Endy Chávez

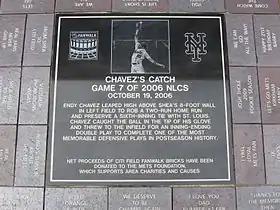
Plaque outside Citi Field honoring Chávez's catch in the 2006 NLCS

During spring training, Mets manager Willie Randolph worked with Chávez to improve his hitting. Chávez's speed and his modified batting style sparked a 90-point jump in his batting average over the previous season (hitting .306 in 353 at-bats) as the Mets' fourth outfielder (often as an injury replacement for regular left fielder Cliff Floyd). His improved hitting and excellent defensive skills contributed to the Mets winning the National League East.